East Asia Squadron

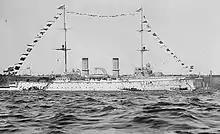
with only two funnels as a training ship after her time in China

From February 1900 until 1902, Admiral Felix von Bendemann commanded the East Asia Squadron ("Ostasiengeschwader") from his flagships SMS "Irene", and then . When Bendemann took command of the East Asia Squadron, he found it unprepared for the challenges presented by the brewing Boxer Rebellion. He actually had to borrow charts from the Russians and maps from the British in order to operate in the Yellow Sea. Nevertheless, he forcefully advanced the idea of taking the Taku Forts and the ships under his command were able to make a noteworthy contribution in the Battle of Taku Forts (1900). On 8 June 1900, he brought the large cruisers , SMS "Hertha" and the small cruisers and SMS "Irene" before the Taku Forts (together with warships of other nations) to land detachments of marines ("Seebatallione") for the protection of their citizens in Tientsin. Lieutenant Otto Weniger, the commander of SMS "Gefion" then became commander of a landing corps of 500 marines, which took part in the failed Seymour Expedition for the relief of the Peking delegations later in June.